Jacopo Ferretti

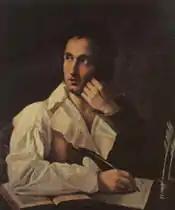
Jacopo Ferretti, Italian librettist and poet, 1784—1852

Jacopo Ferretti (16 July 1784 – 7 March 1852) was an Italian writer, poet and opera librettist. His name is sometimes written as Giacomo Ferretti.